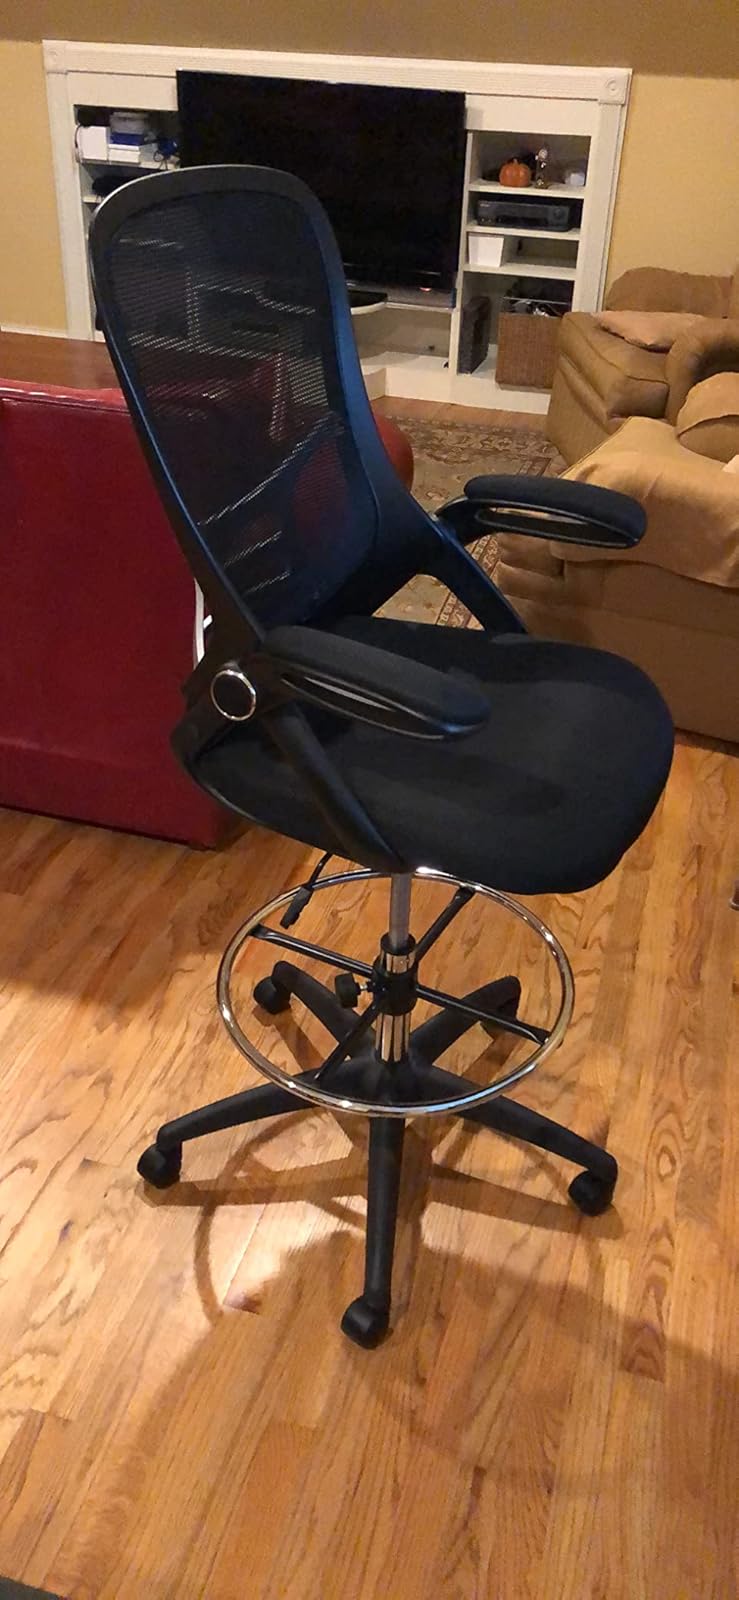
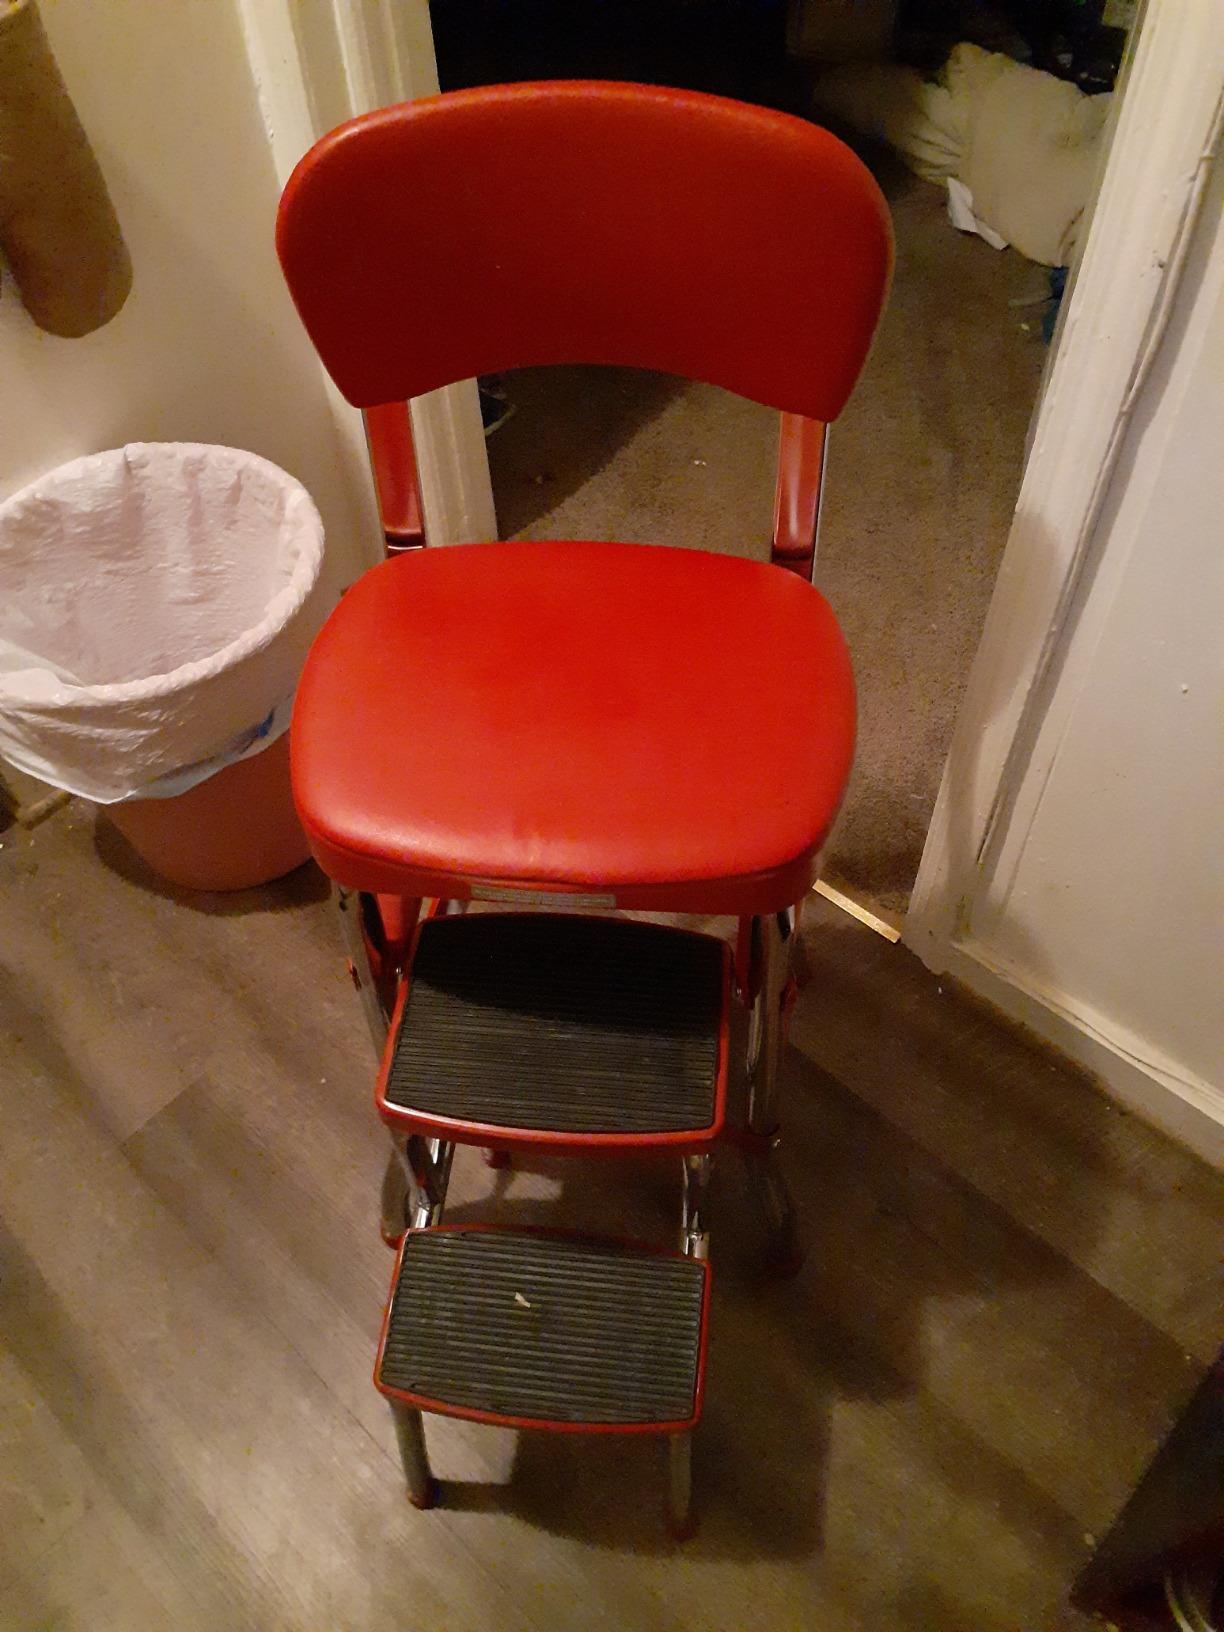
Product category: items_chair
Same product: no